Glyn Elwyn

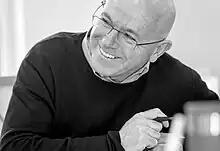
Professor Glyn Elwyn

Glyn Elwyn is a professor and physician-researcher at The Dartmouth Institute for Health Policy and Clinical Practice, Dartmouth College, USA, where he directs the Patient Engagement Research Program. He also leads The Preference Laboratory, an international interdisciplinary team at The Dartmouth Institute, examining the implementation of shared decision making into clinical settings, using tools and measures such as collaboRATE, a patient experience measure of shared decision making, and Observer OPTION, a process measure for shared decision making for use on recorded data.